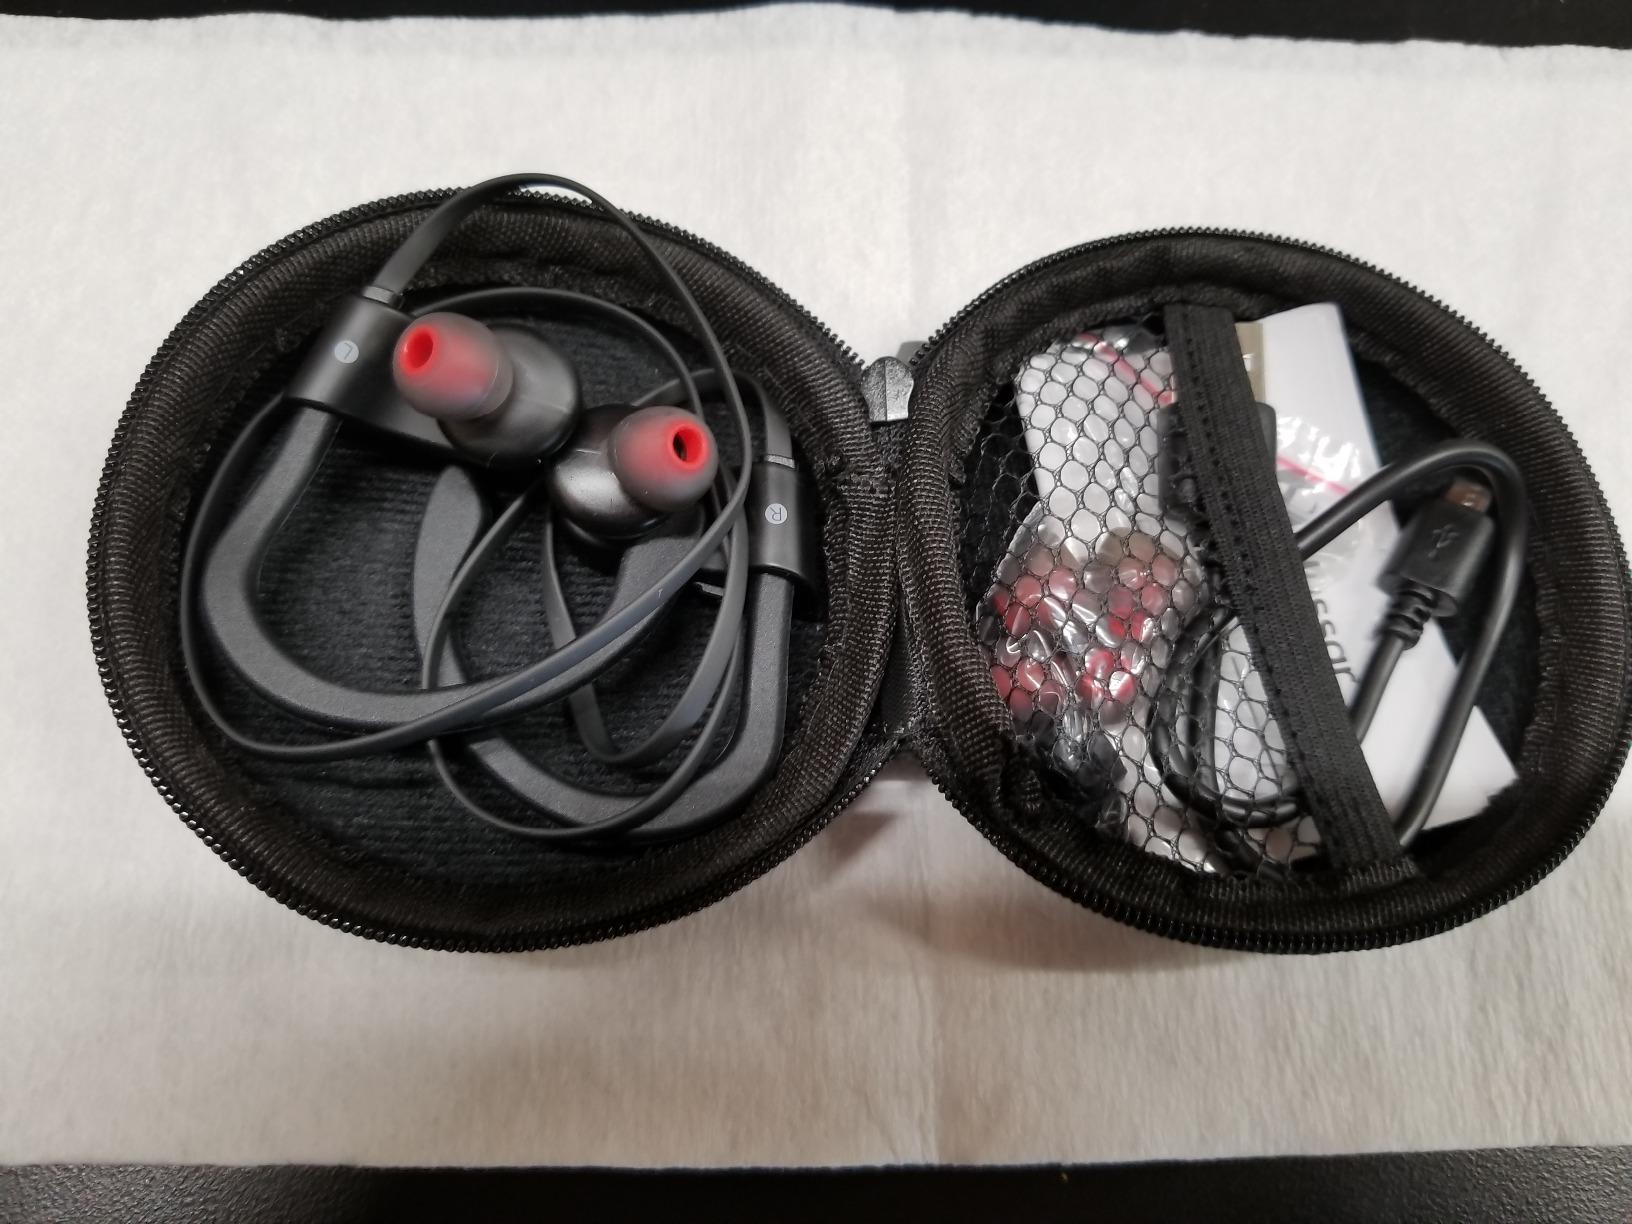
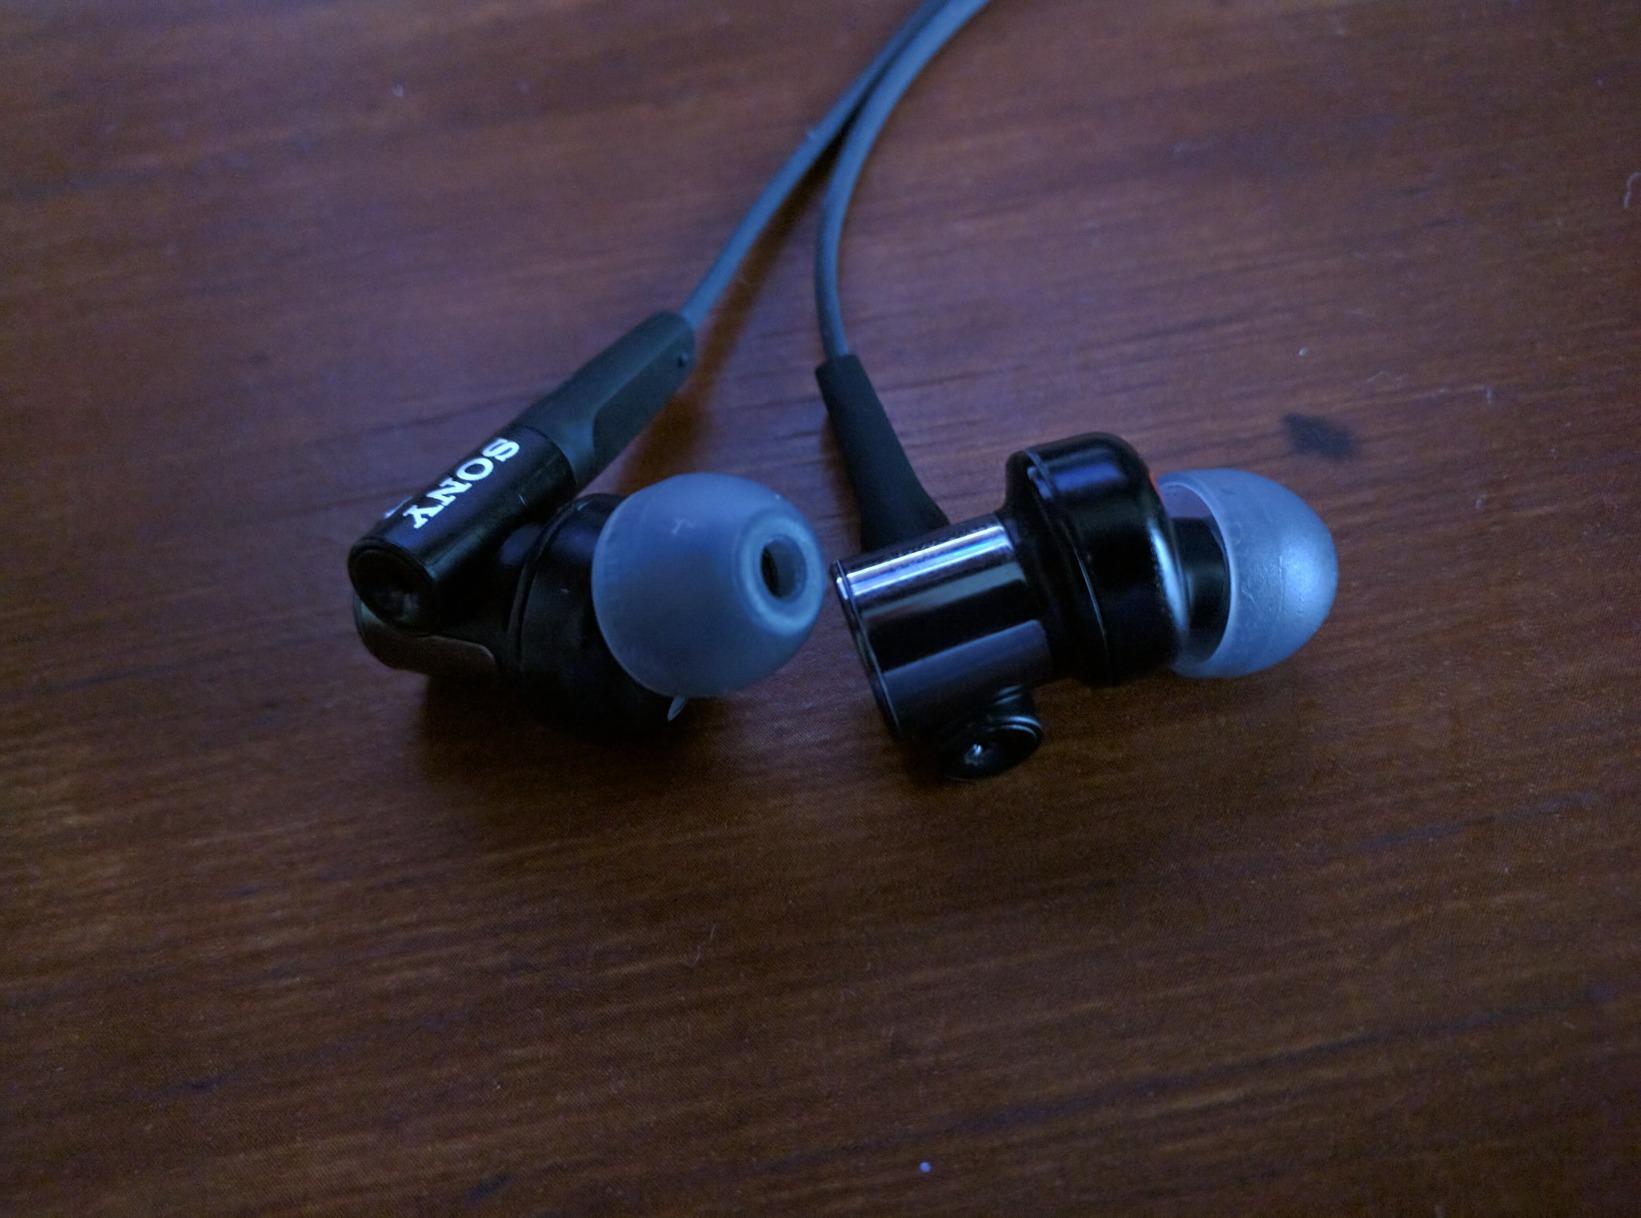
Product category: headphones
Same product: no